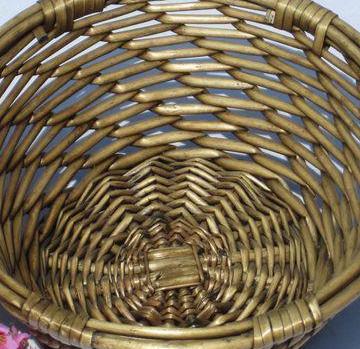
Texture: braided